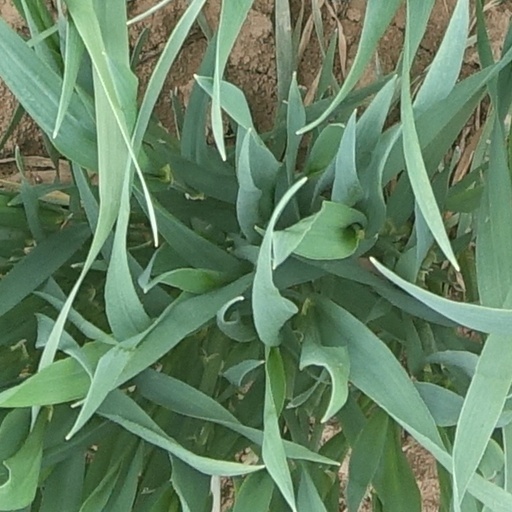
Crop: wheat